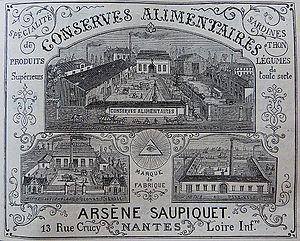
Publicité conserves alimentaires Arsène Saupiquet, sardines, thons, légumes, Nantes 13 rue de Crucy, 1882.
Saupiquet est une entreprise fondée à Nantes en 1891 et spécialisée dans les métiers de la conserve de poisson, en particulier de thon.